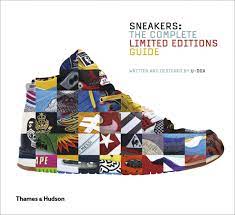
Label: Sneaker